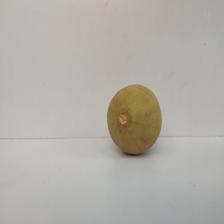
Size: Large